Thread block (CUDA programming)

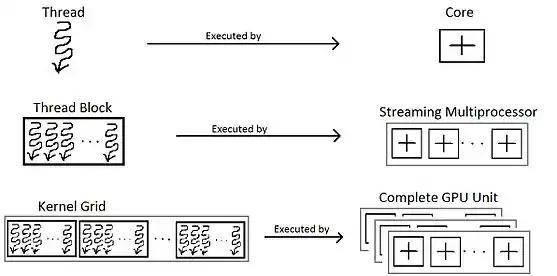
A pictorial correlation of a programmer's perspective versus a hardware perspective of a thread block in GPU

Each architecture in GPU (say Kepler or Fermi) consists of several SM or Streaming Multiprocessors. These are general purpose processors with a low clock rate target and a small cache. An SM is able to execute several thread blocks in parallel. As soon as one of its thread blocks has completed execution, it takes up the serially next thread block. In general, SMs support instruction-level parallelism but not branch prediction.